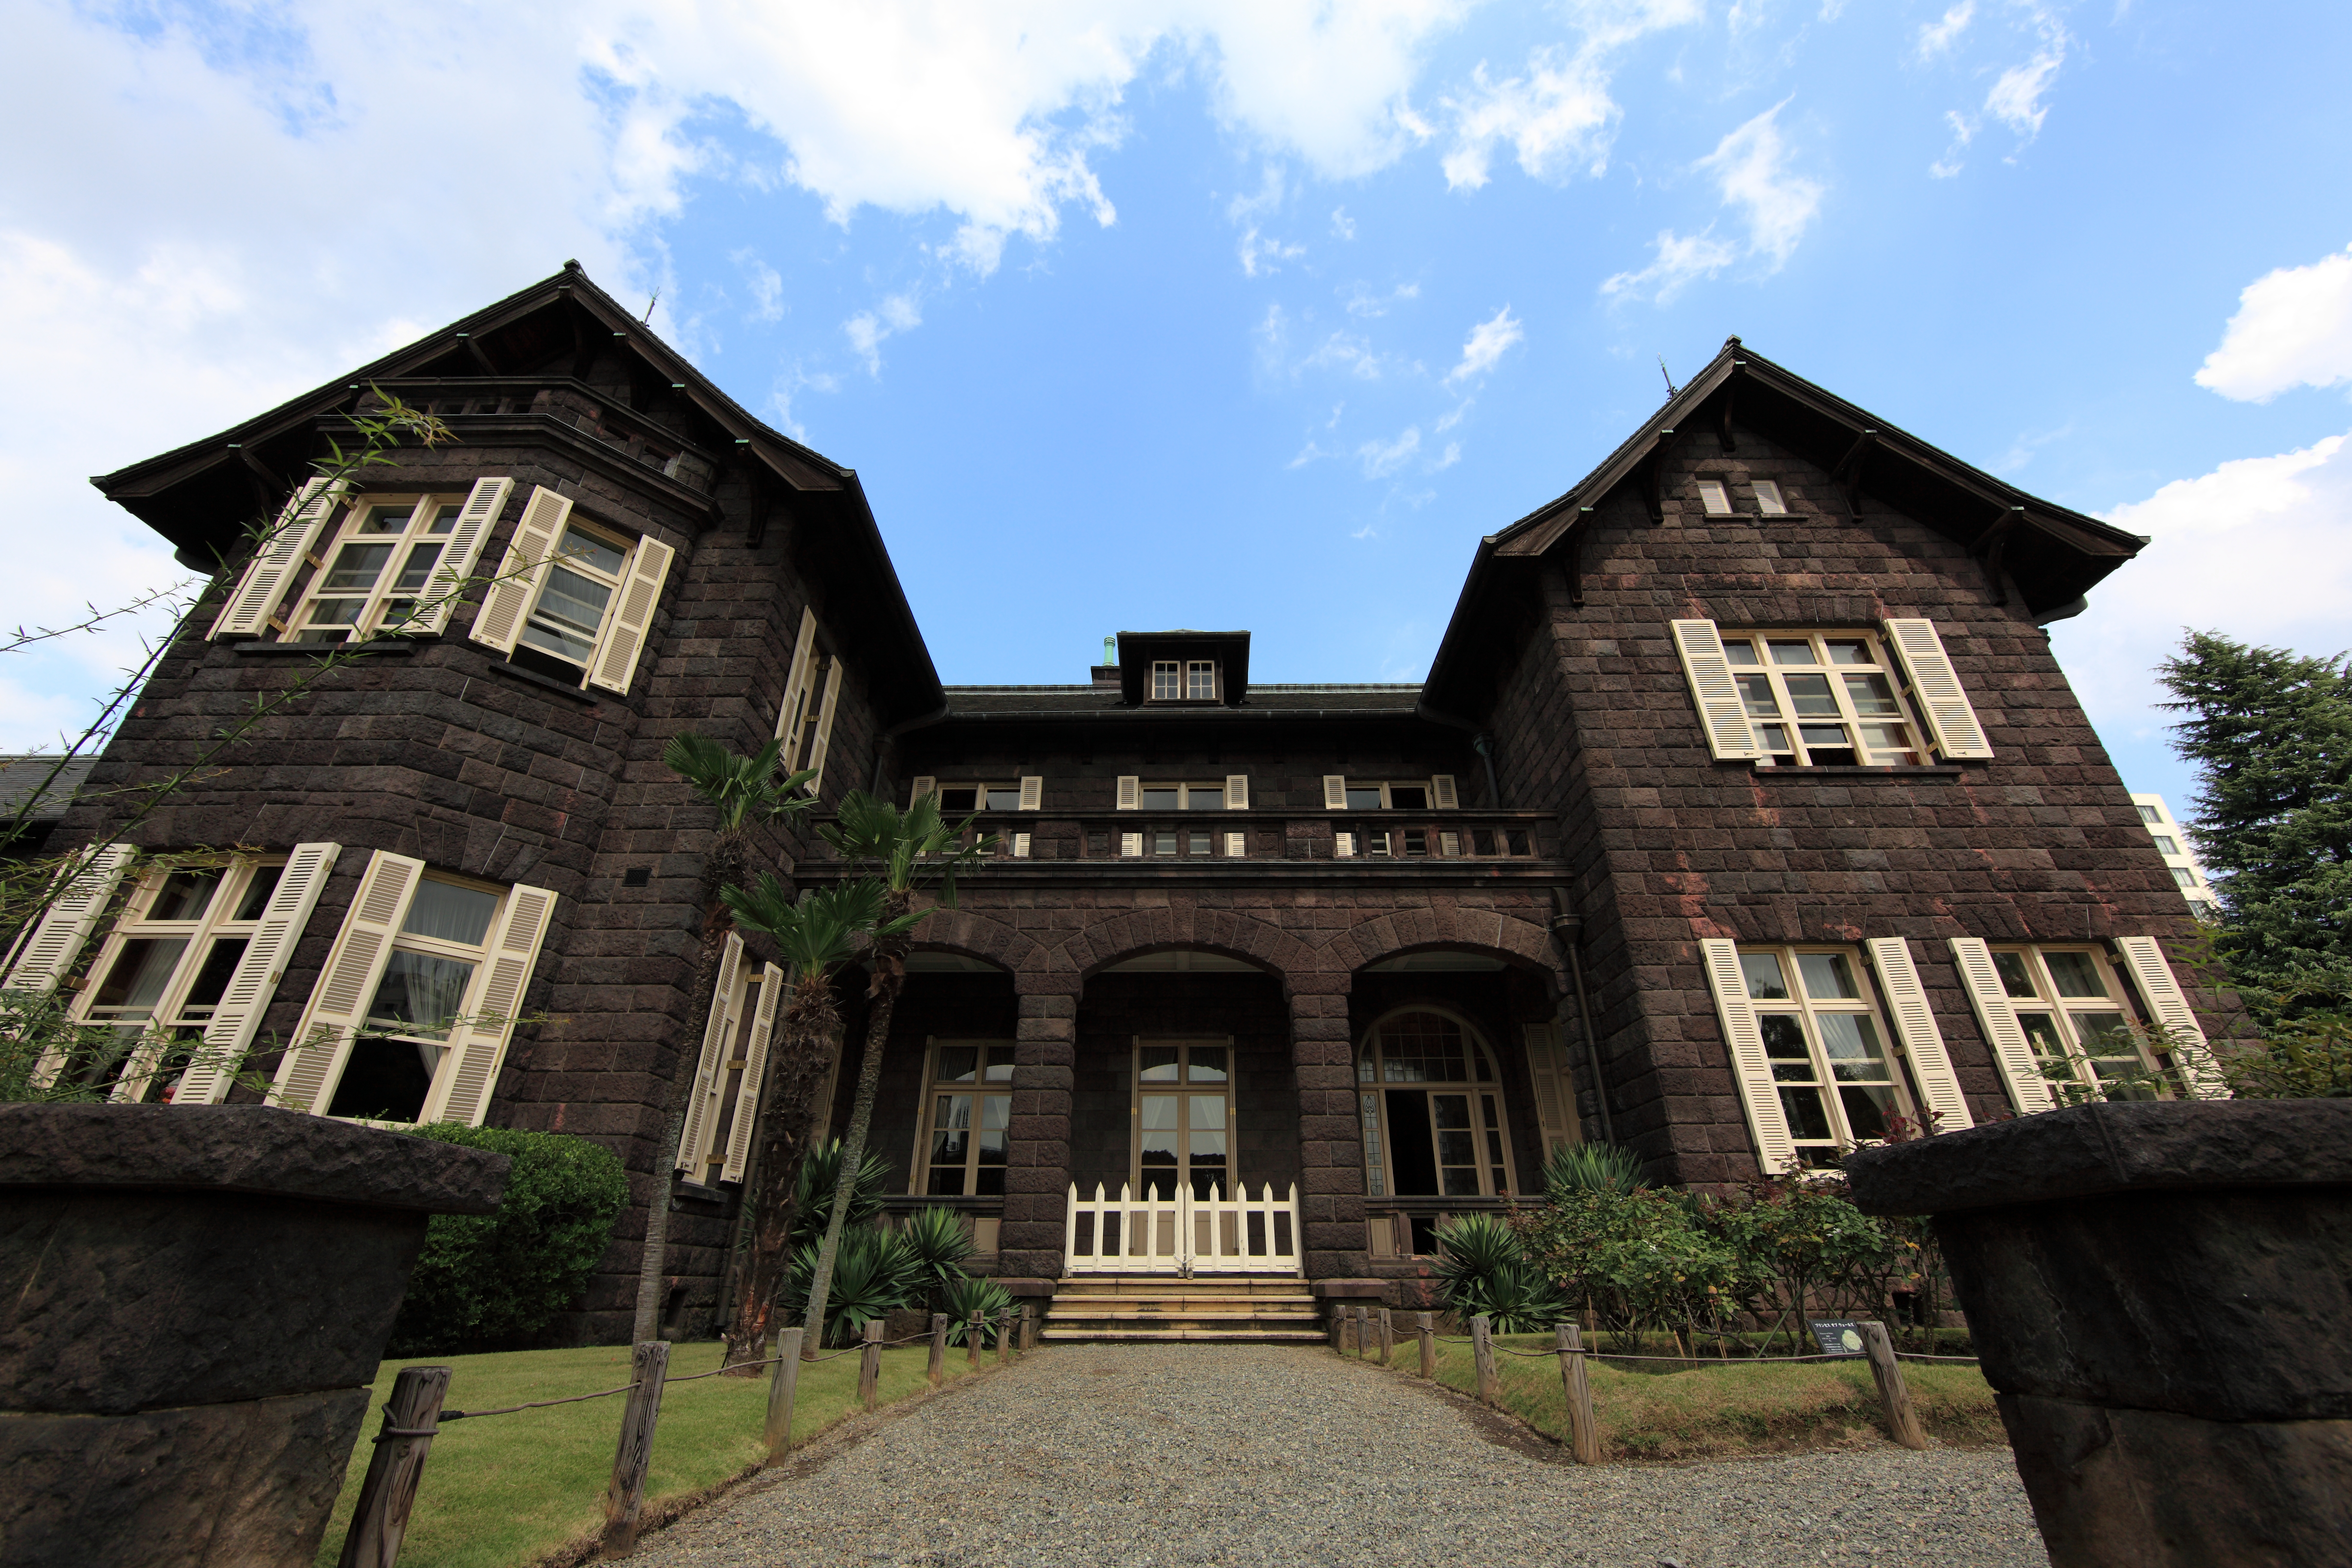
architecture, mansion, house, building, chateau, home, high, cottage, castle, facade, property, garden, tokyo, farmhouse, 5d, hires, estate, markii, hi, res, resolution, canonef14mmf28liiusm, kitaku, kyuufurukawateien, manor house, rural area, stately home, residential area